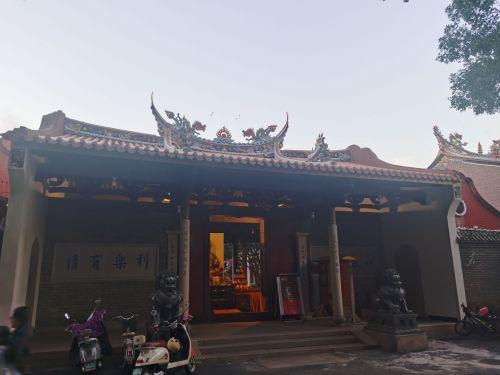
地标名称：漳州法因寺
所在城市：漳州市·芗城区